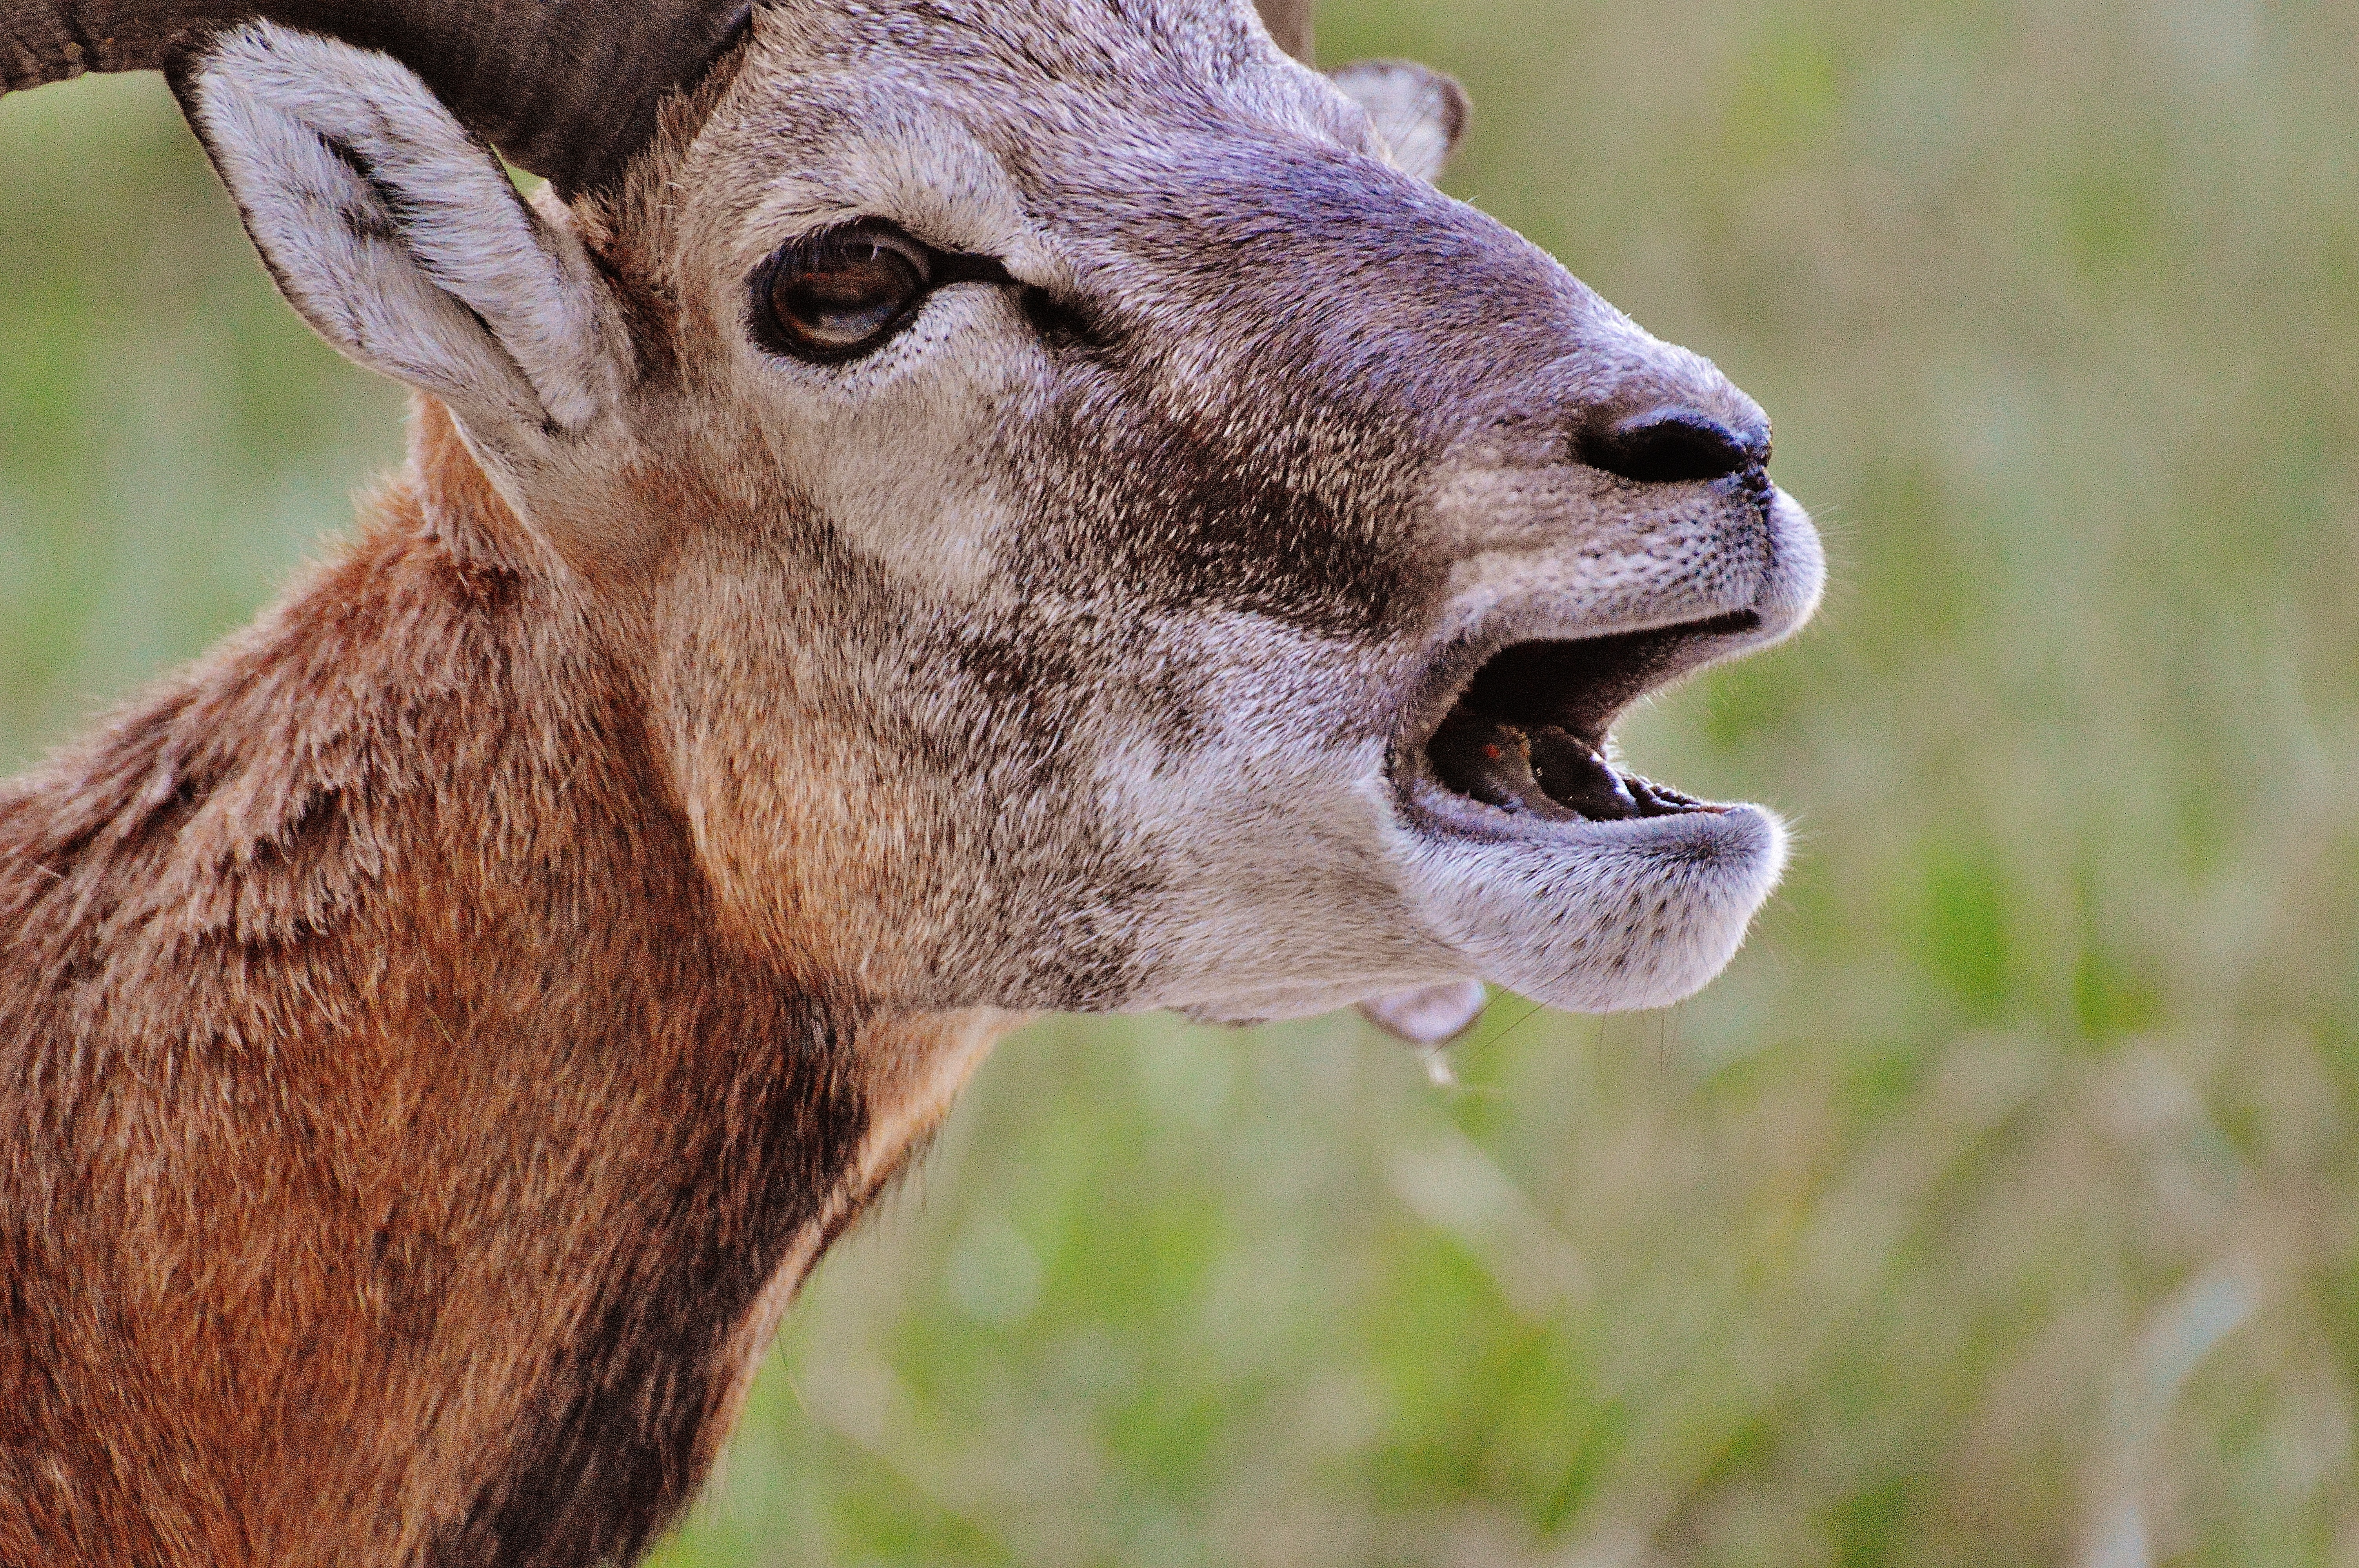
forest, meadow, wildlife, wild, deer, mammal, fauna, vertebrate, aries, free running, wildlife park, white tailed deer, poing